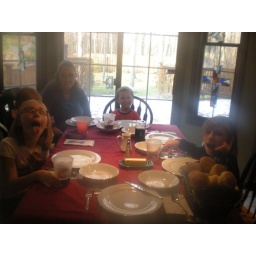
Everyone at our table in the kitchen except me and Will